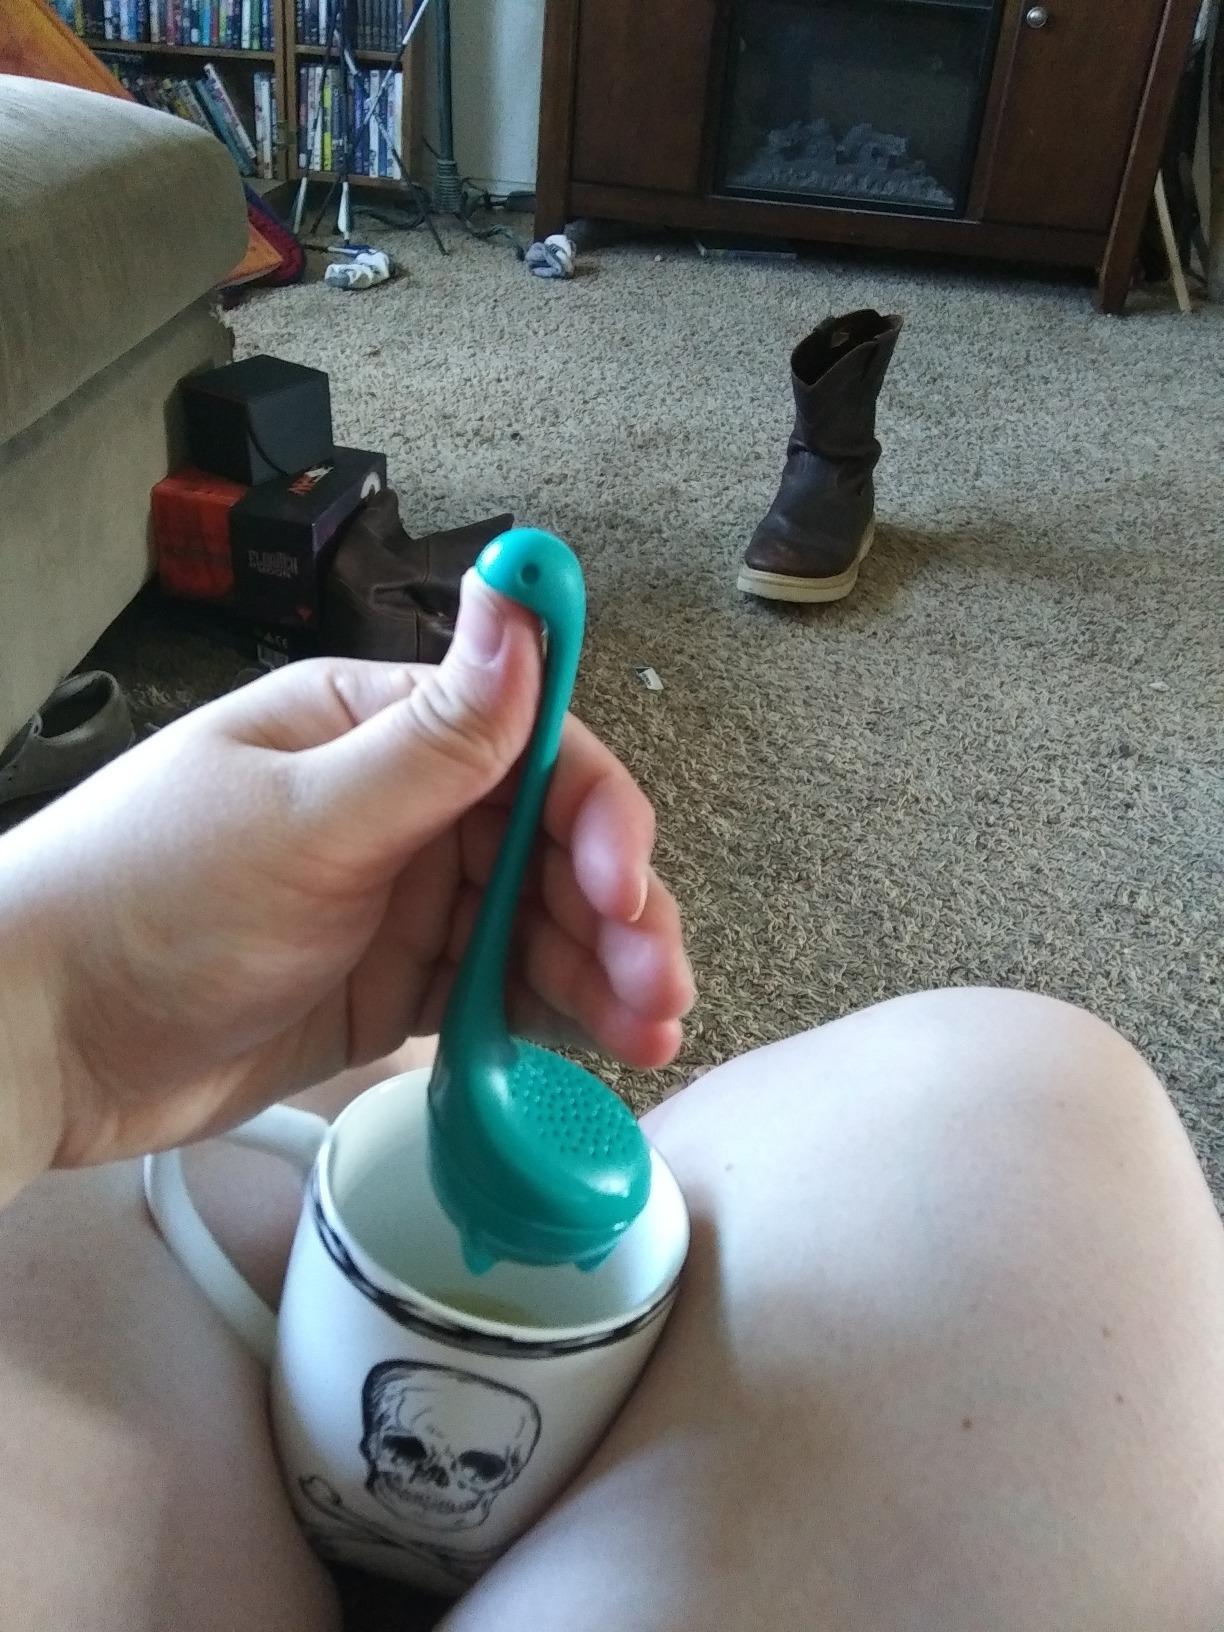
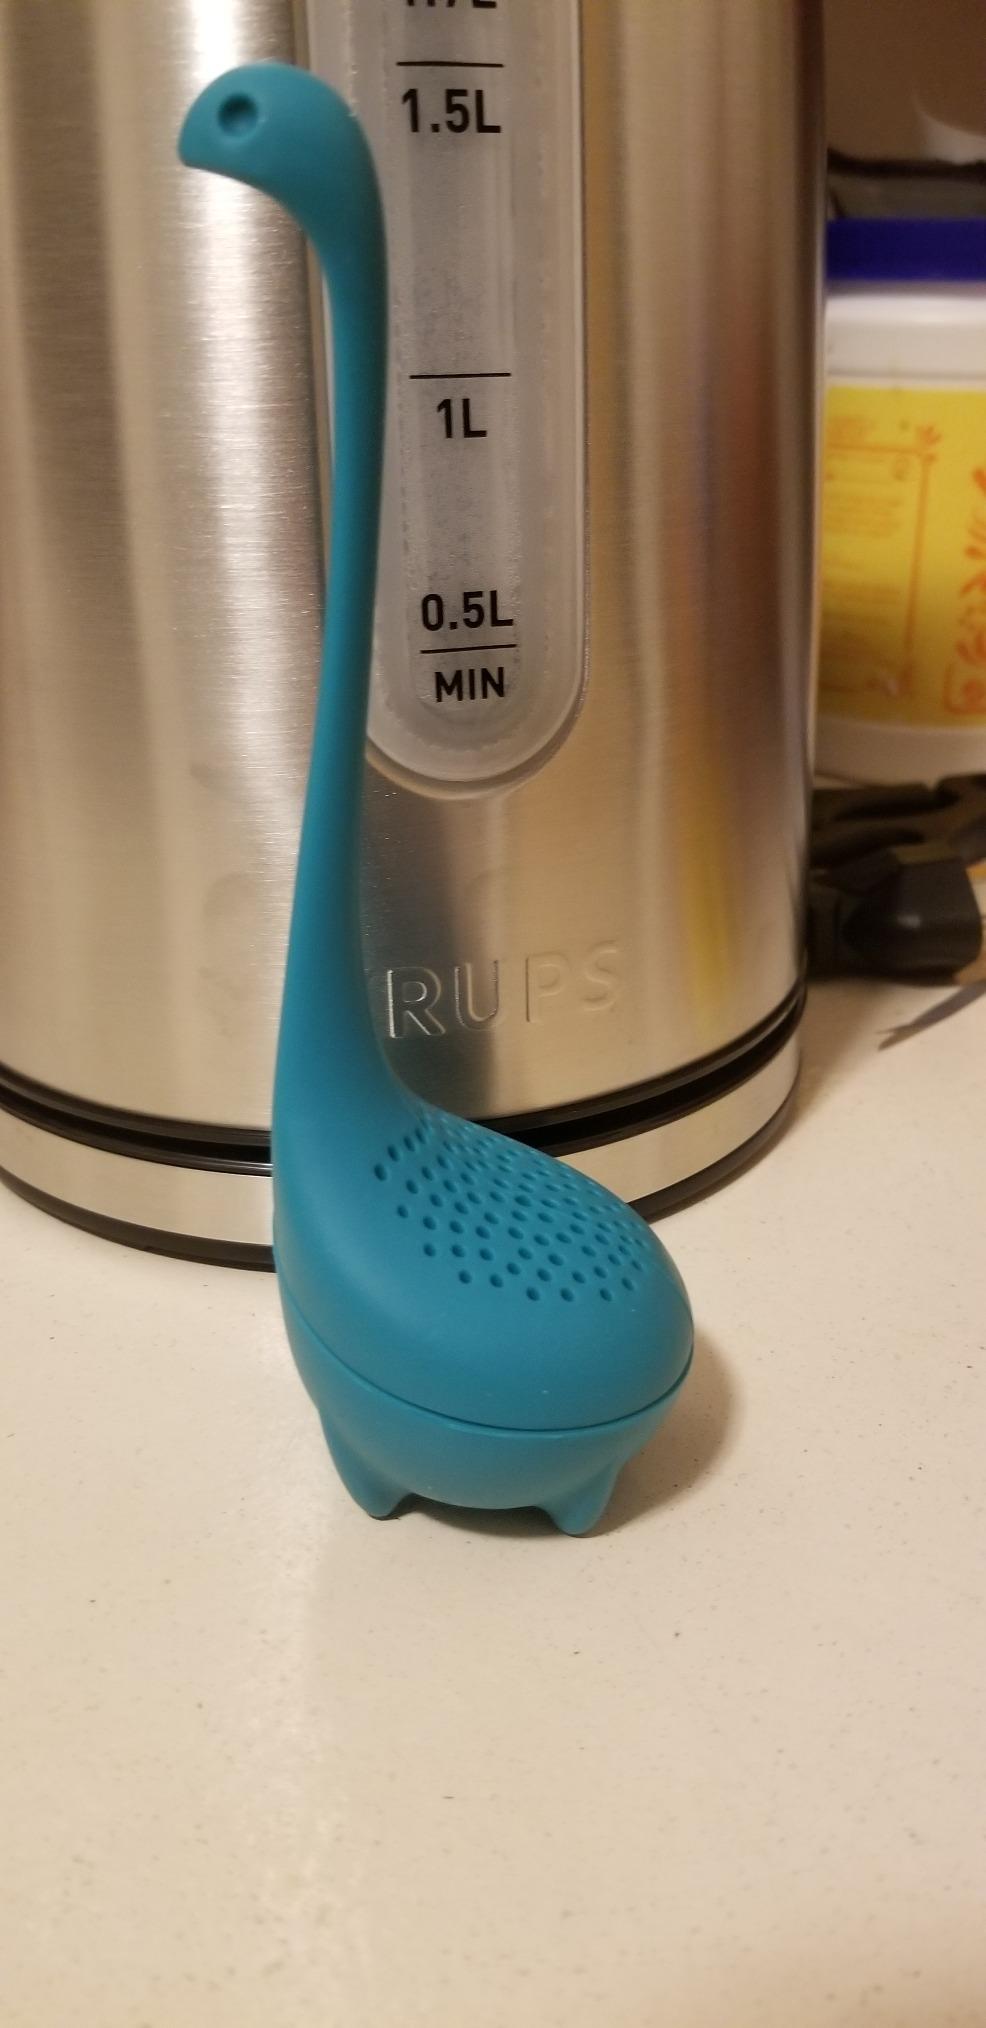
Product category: items_tea
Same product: yes